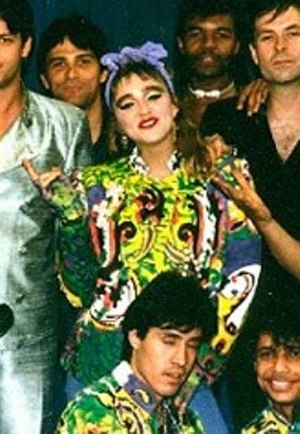
Madonna (entertainer) / Liv og karriere
Madonna under The Virgin Tour, 1985.
Madonna Louise Ciccone, kendt som Madonna er en amerikansk sangerinde, sangskriver, skuespillerinde og forretningskvinde. Hun blev kendt ved at gå over grænsen i sine sangtekster og musikvideoer, som blev populære på MTV. Madonna er også kendt for at genopfinde sit image og musikstil.